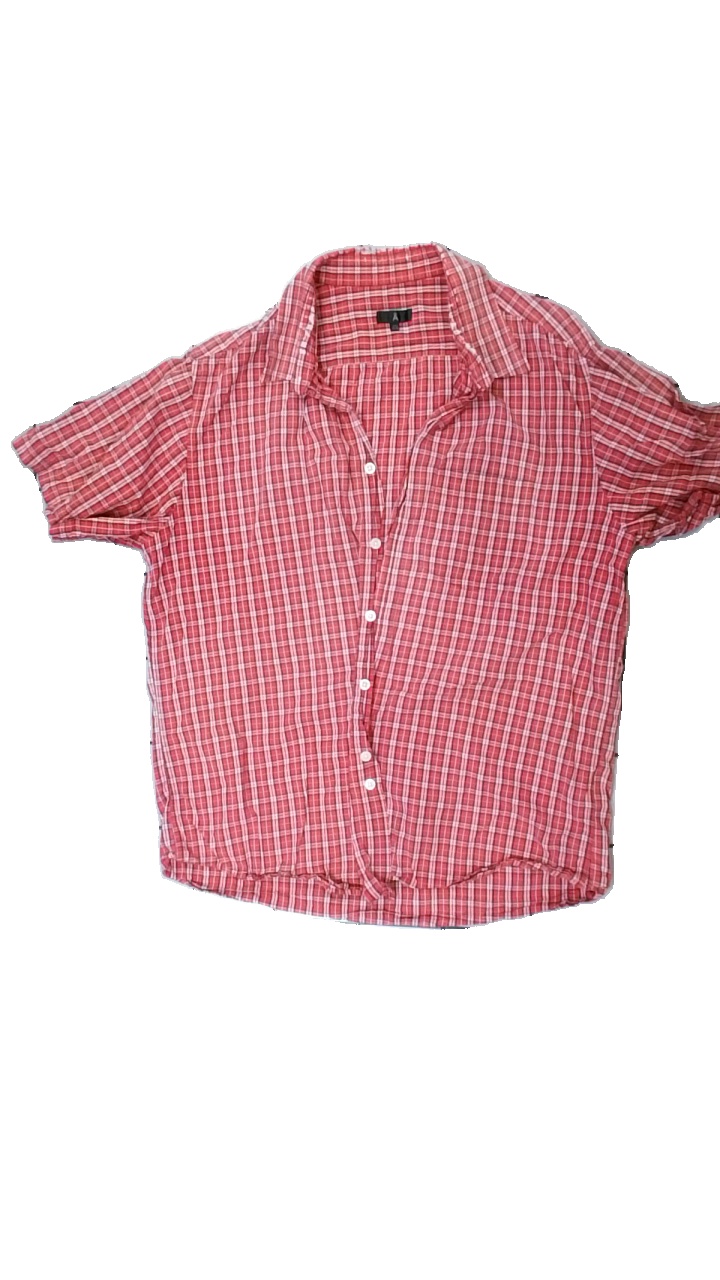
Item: Shirt (Men)
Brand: Åhlens
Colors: White, Red
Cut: Regular, Cropped
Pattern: Checkered print
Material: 100% cotton
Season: All
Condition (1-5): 2
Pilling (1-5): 5
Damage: damaged collar
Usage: Recycle
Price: <50